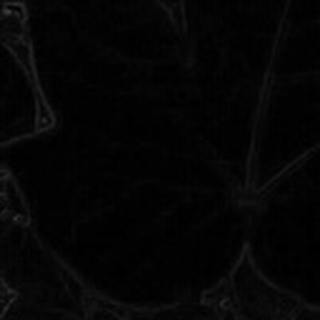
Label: healthy_cotton